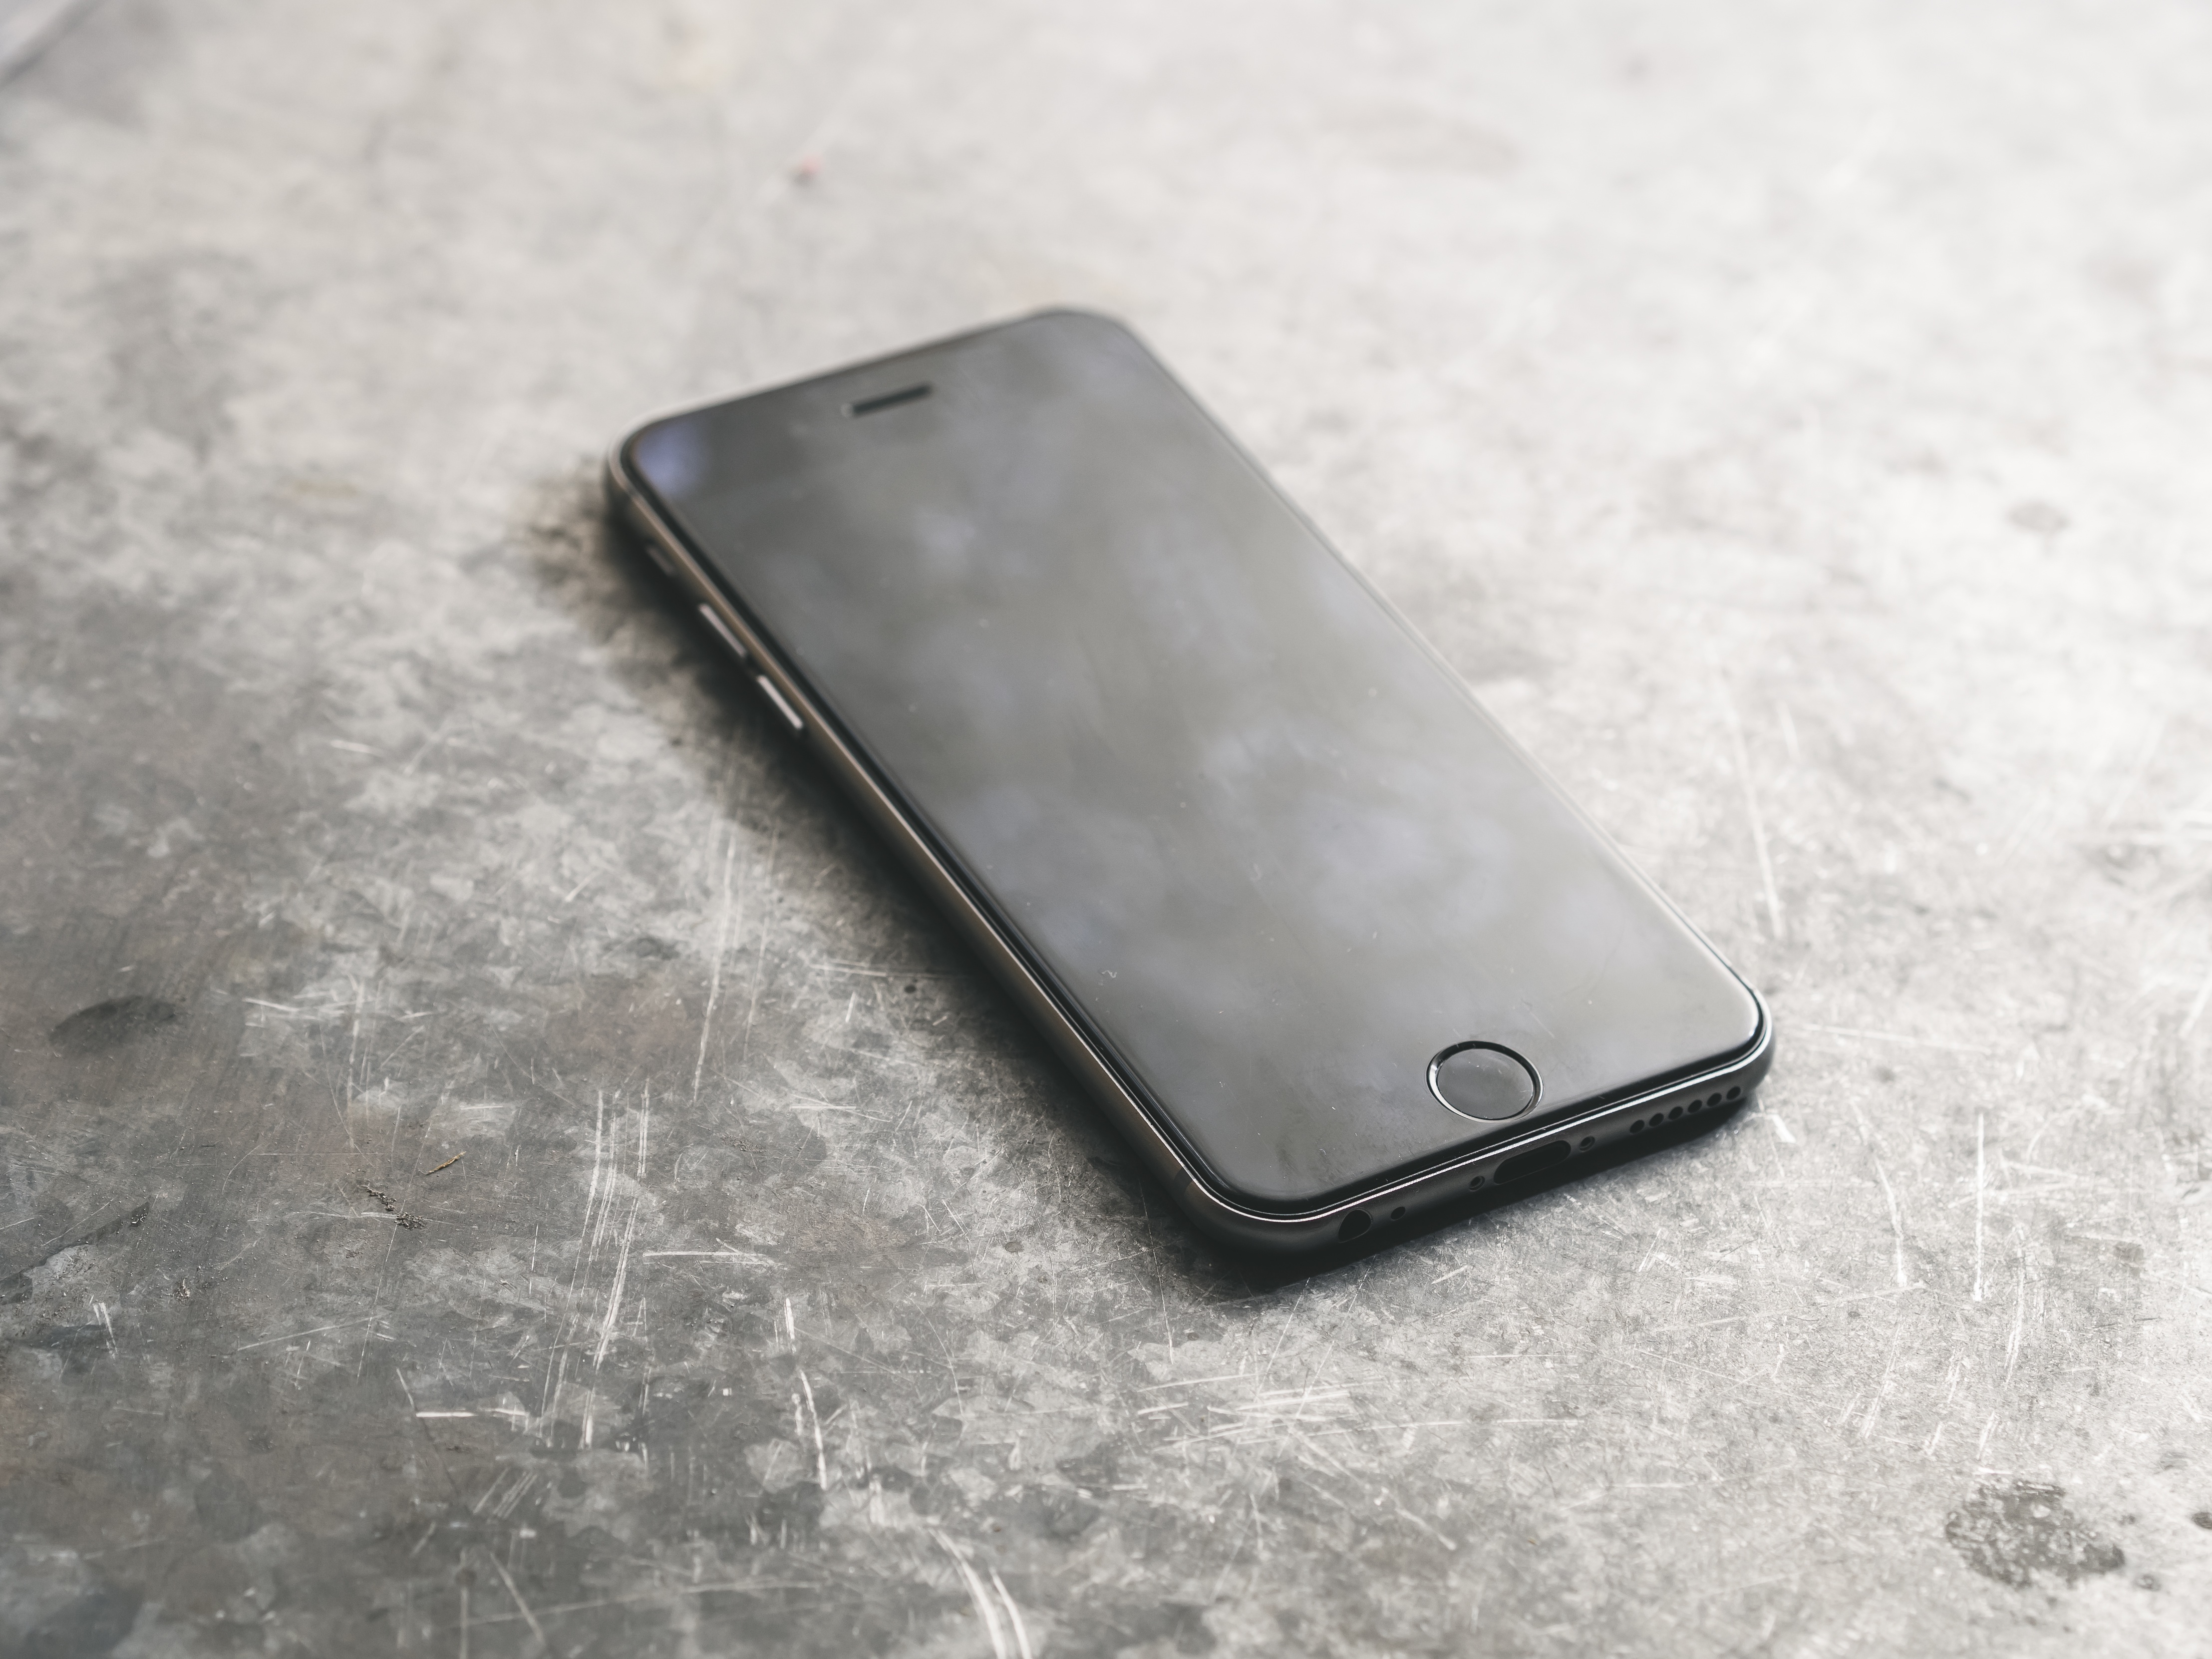
smartphone, technology, leather, telephone, gadget, mobile phone, material, portable communications device, communication device